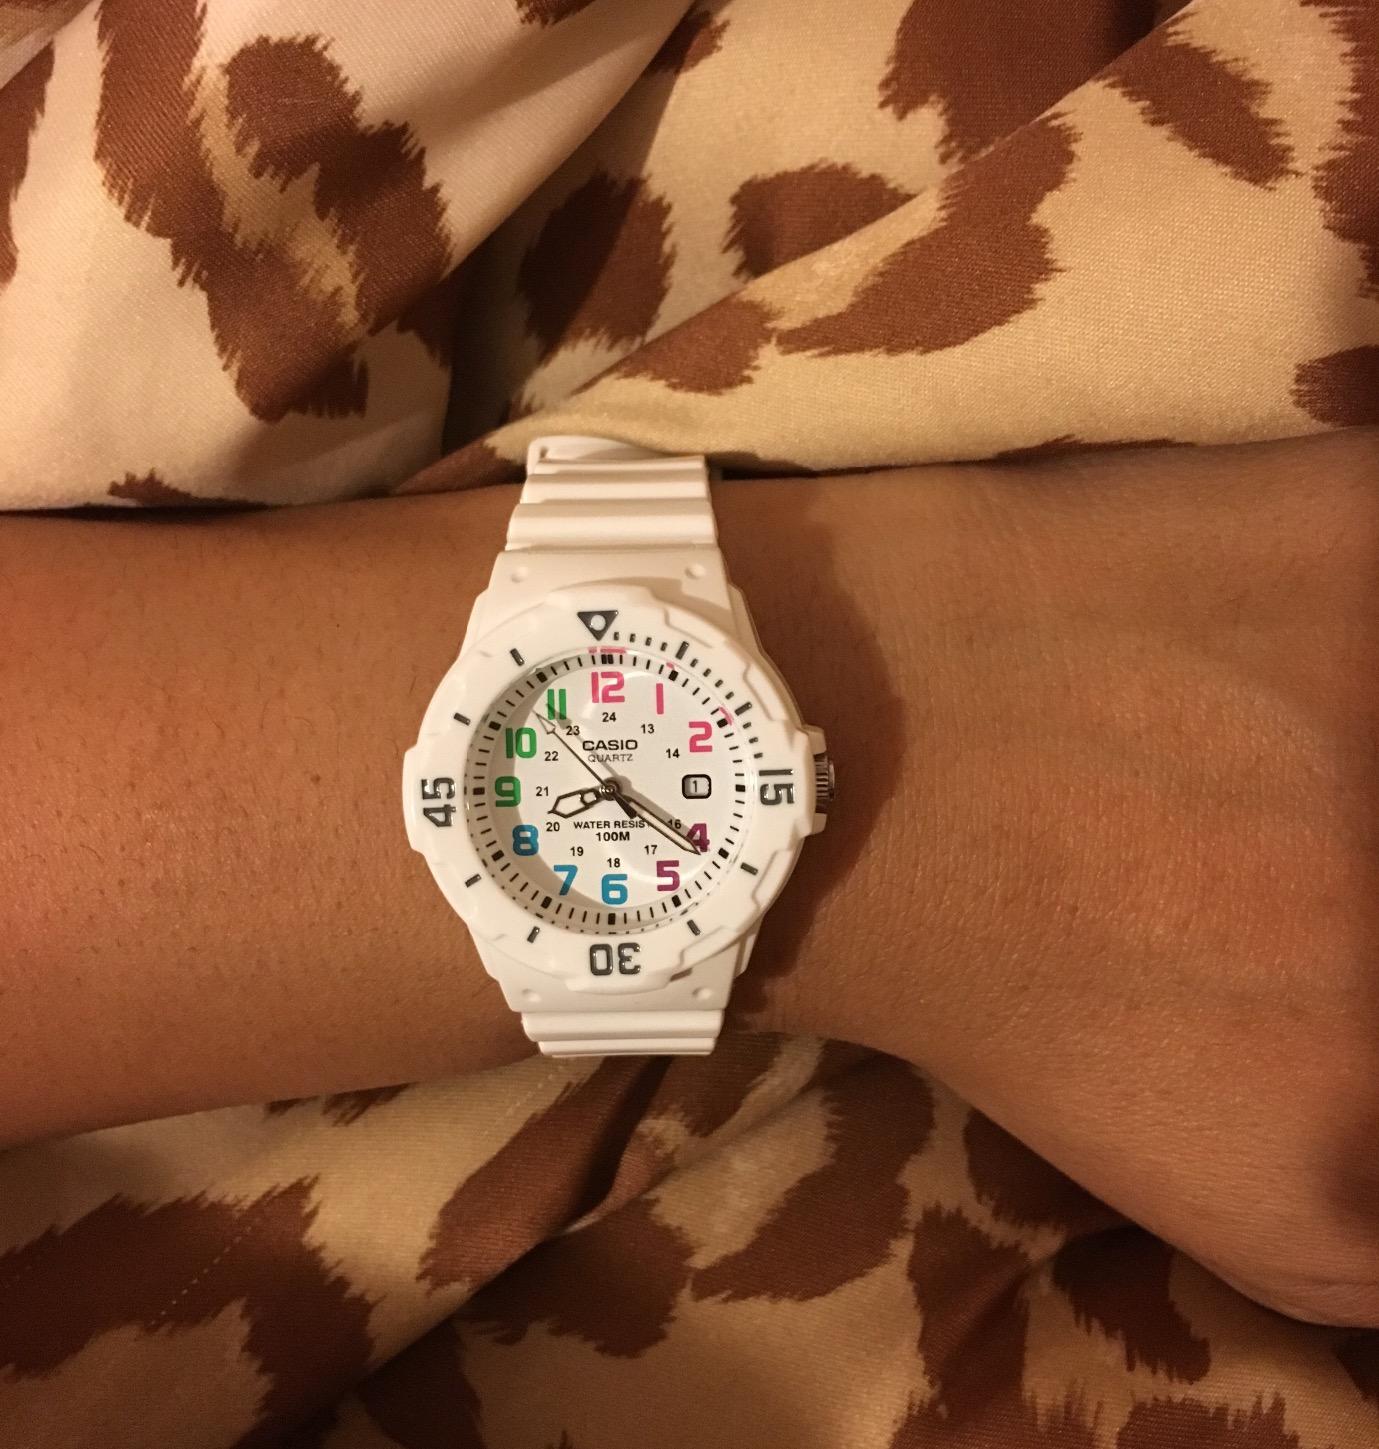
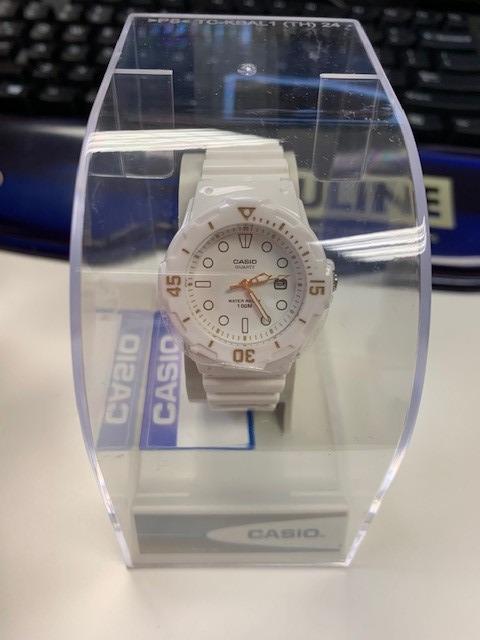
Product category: accessories_watch
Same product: yes